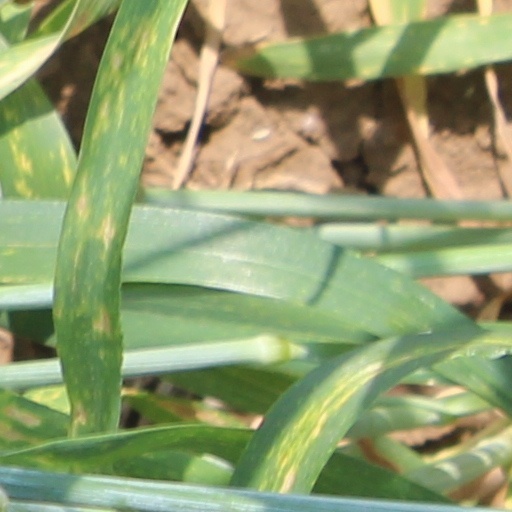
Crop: wheat